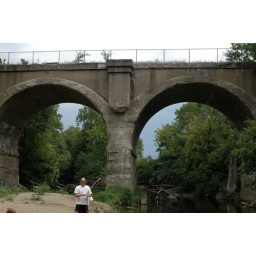
Old train bridge near downtown Zionsville